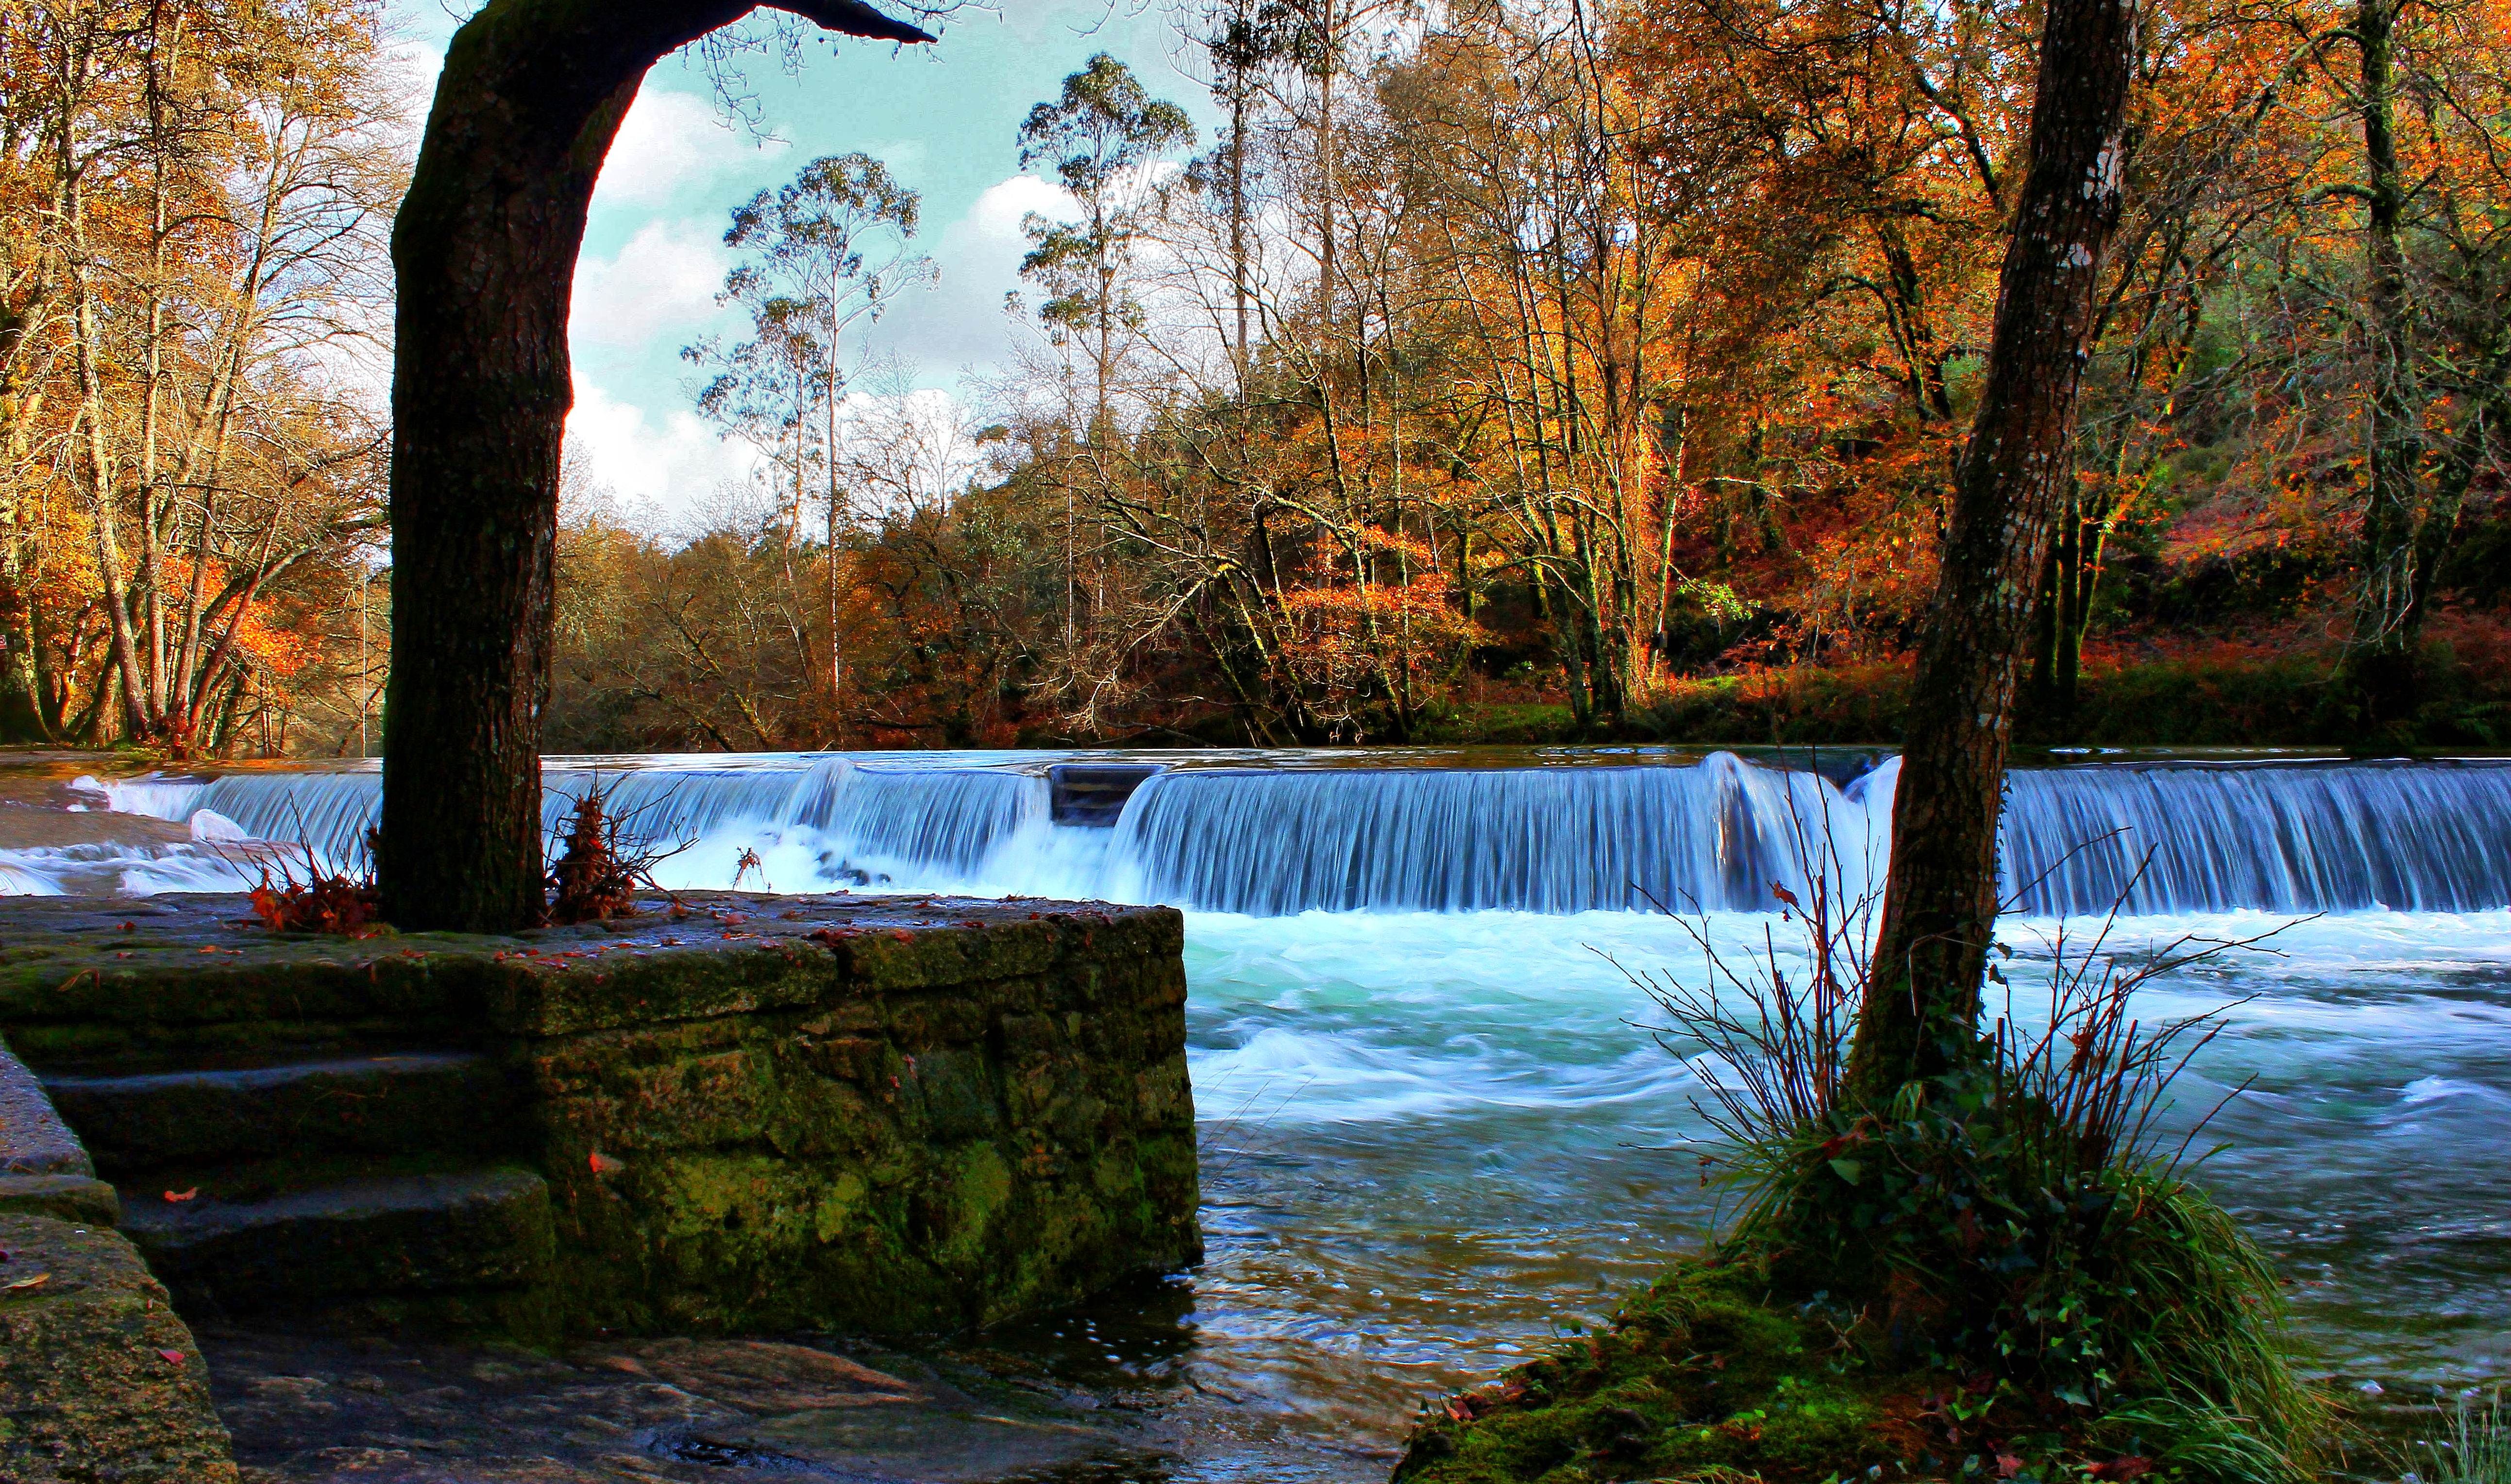
landscape, tree, water, nature, forest, wilderness, morning, leaf, lake, river, pond, stream, reflection, autumn, park, season, body of water, paisajes, woodland, water feature, ggl1, gaby1, canon550d